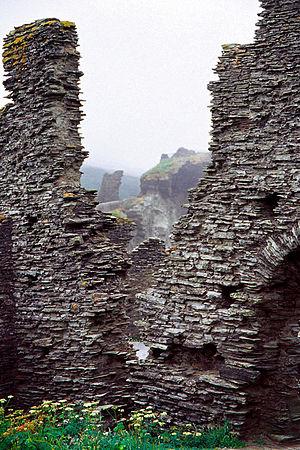
Le château de Tintagel est une fortification médiévale située en Cornouailles, au Royaume-Uni, à proximité du village de Tintagel. Au début du Moyen Âge, il sert de résidence d'été aux rois de Domnonée, et c'est à Richard de Cornouailles que l'on doit la construction actuelle.
Tintagel est une localité et une paroisse civile de la côte nord-ouest du comté de Cornouailles en Angleterre. Sa population est d’environ 1 700 habitants. Le village s’appelait autrefois Trevena jusqu'en 1850, date à laquelle il fut décidé de le rebaptiser. L’édifice le plus pittoresque du village est sa vieille poste, une maison du XIVᵉ siècle transformée en bureau postal au XIXᵉ siècle et qui appartient maintenant au National Trust, une organisation privée de sauvegarde du patrimoine. Des ruines proches évoquent le « château du roi Arthur », mais elles peuvent n'avoir été qu'un monastère ou un comptoir marchand.